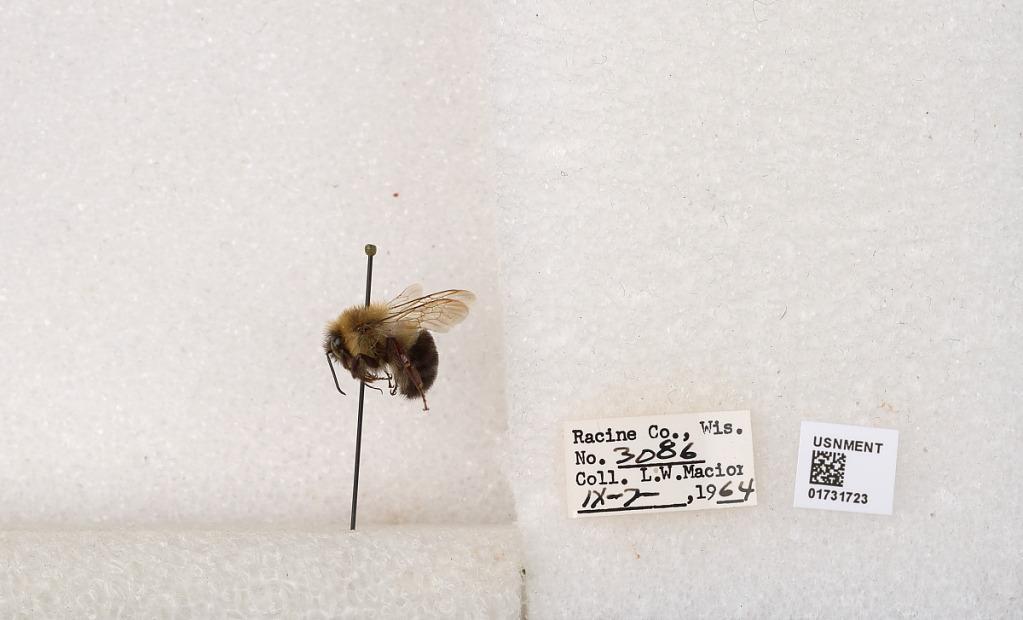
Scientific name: Bombus impatiens Cresson
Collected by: L. Macior
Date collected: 1964-9-2
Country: United States
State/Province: Wisconsin
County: Racine
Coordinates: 42.7261, -87.7828